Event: Nepal Earthquake
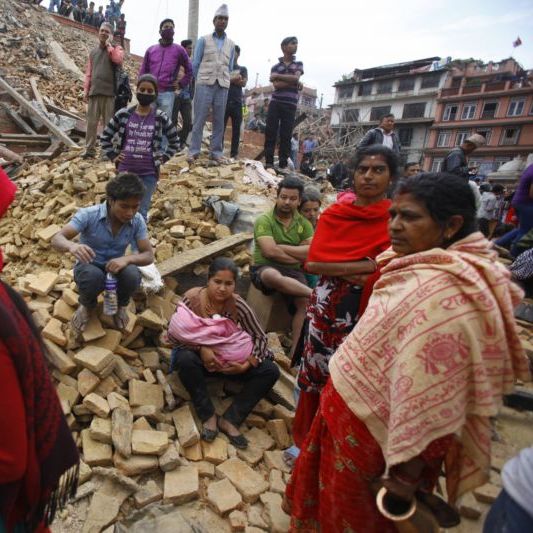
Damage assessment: damage